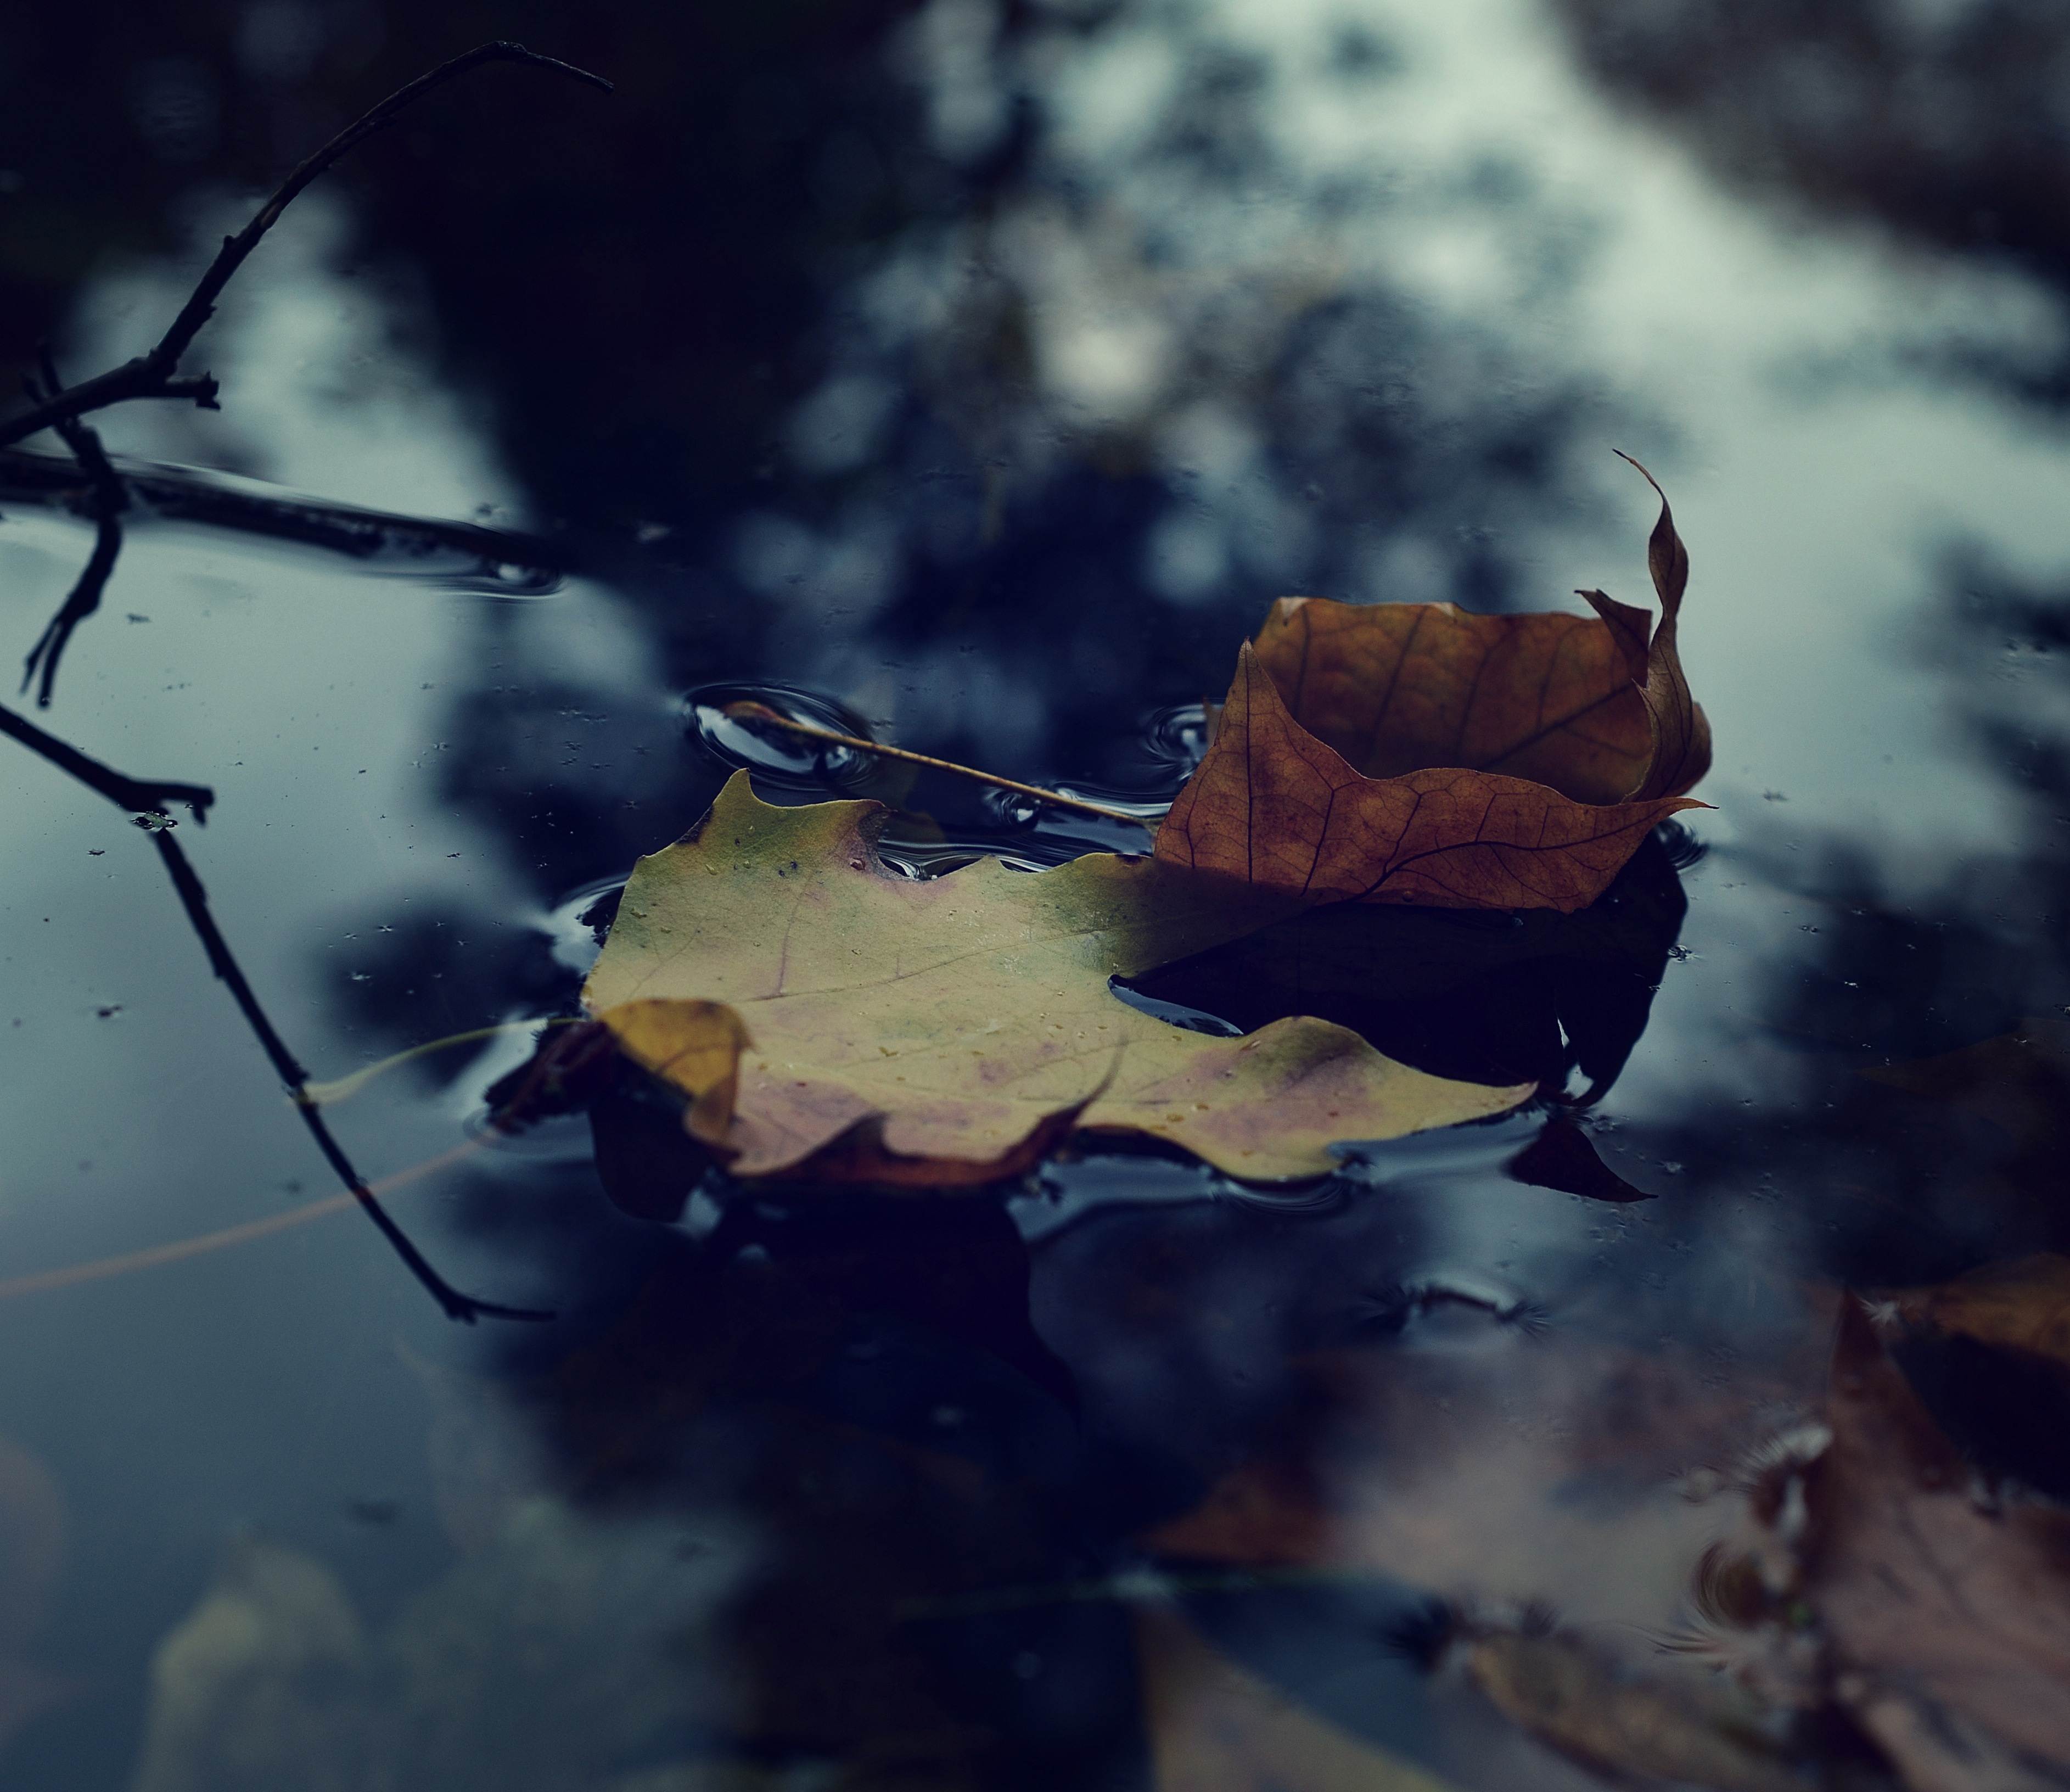
tree, water, nature, branch, winter, light, plant, sunlight, morning, leaf, flower, pond, reflection, autumn, park, darkness, season, leaves, fall foliage, autumn forest, macro photography, computer wallpaper